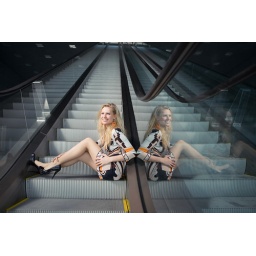
young smiling woman in short dress sitting on escalator